Digital Collection System Network

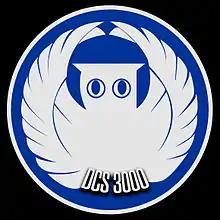
Official logo of DCS3000 system.

The Digital Collection System Network (DCSNet) is the Federal Bureau of Investigation (FBI)'s point-and-click surveillance system that can perform instant wiretaps on almost any telecommunications device in the United States.